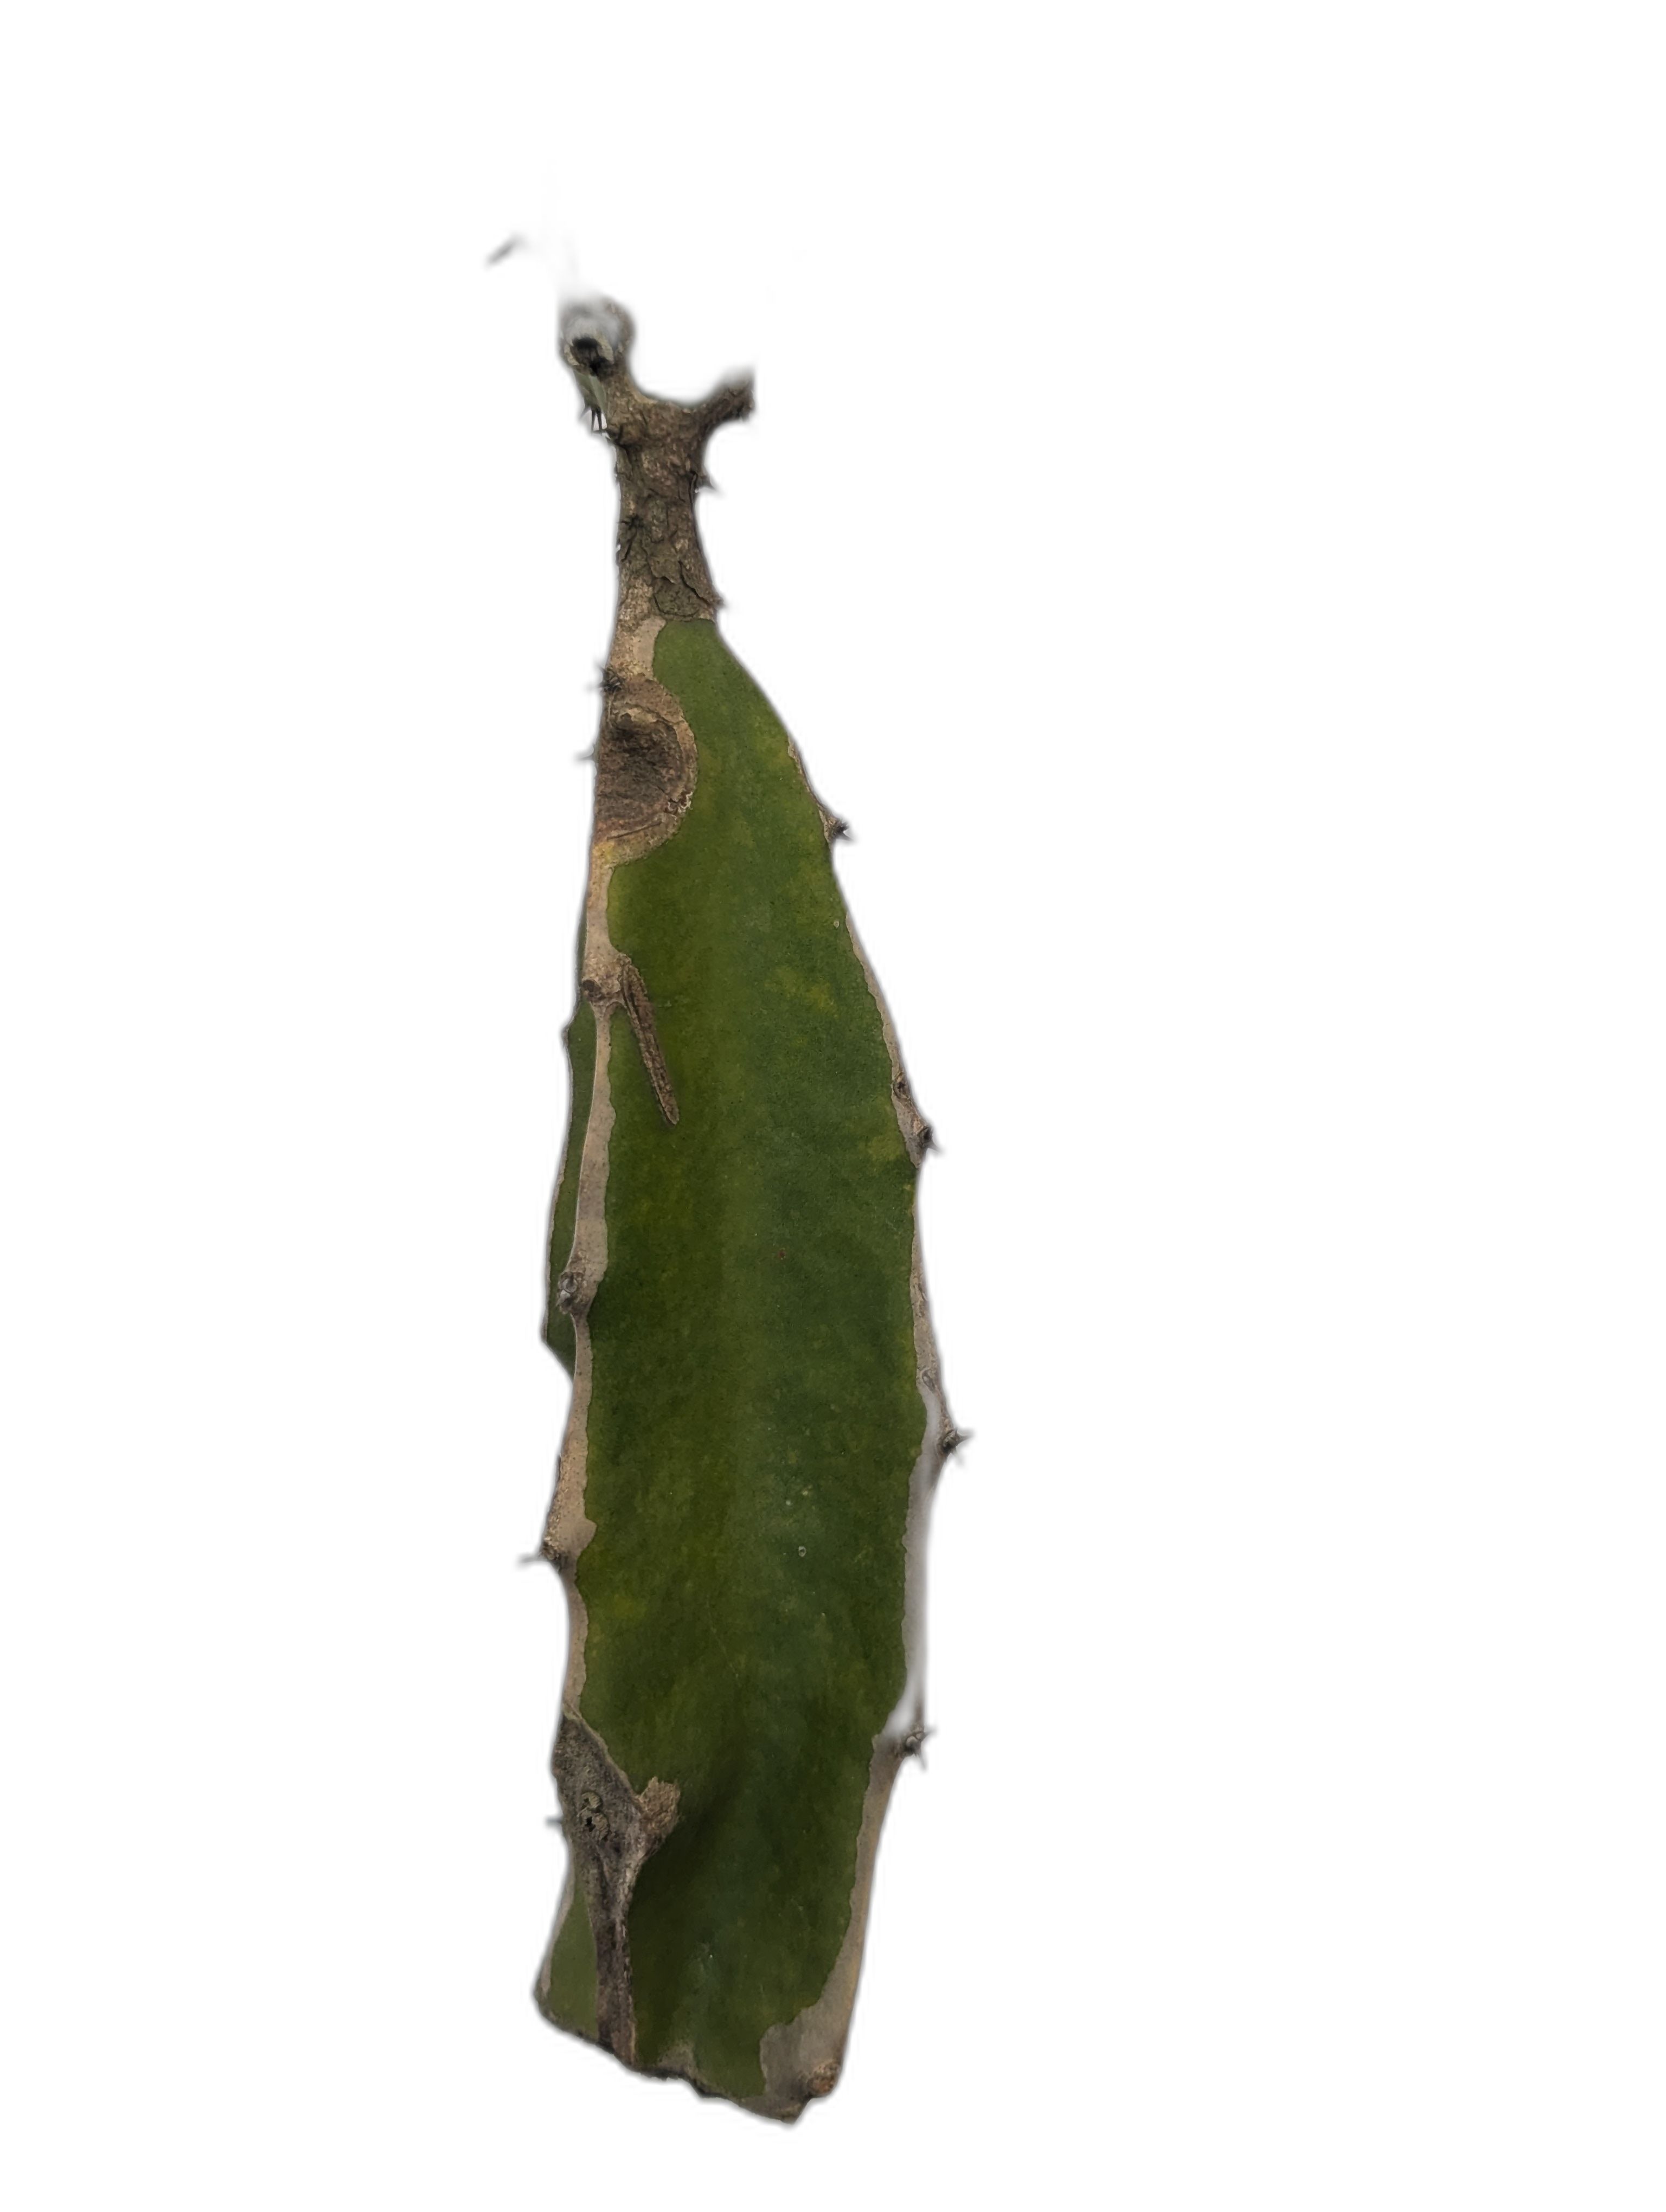
Label: Good leaf